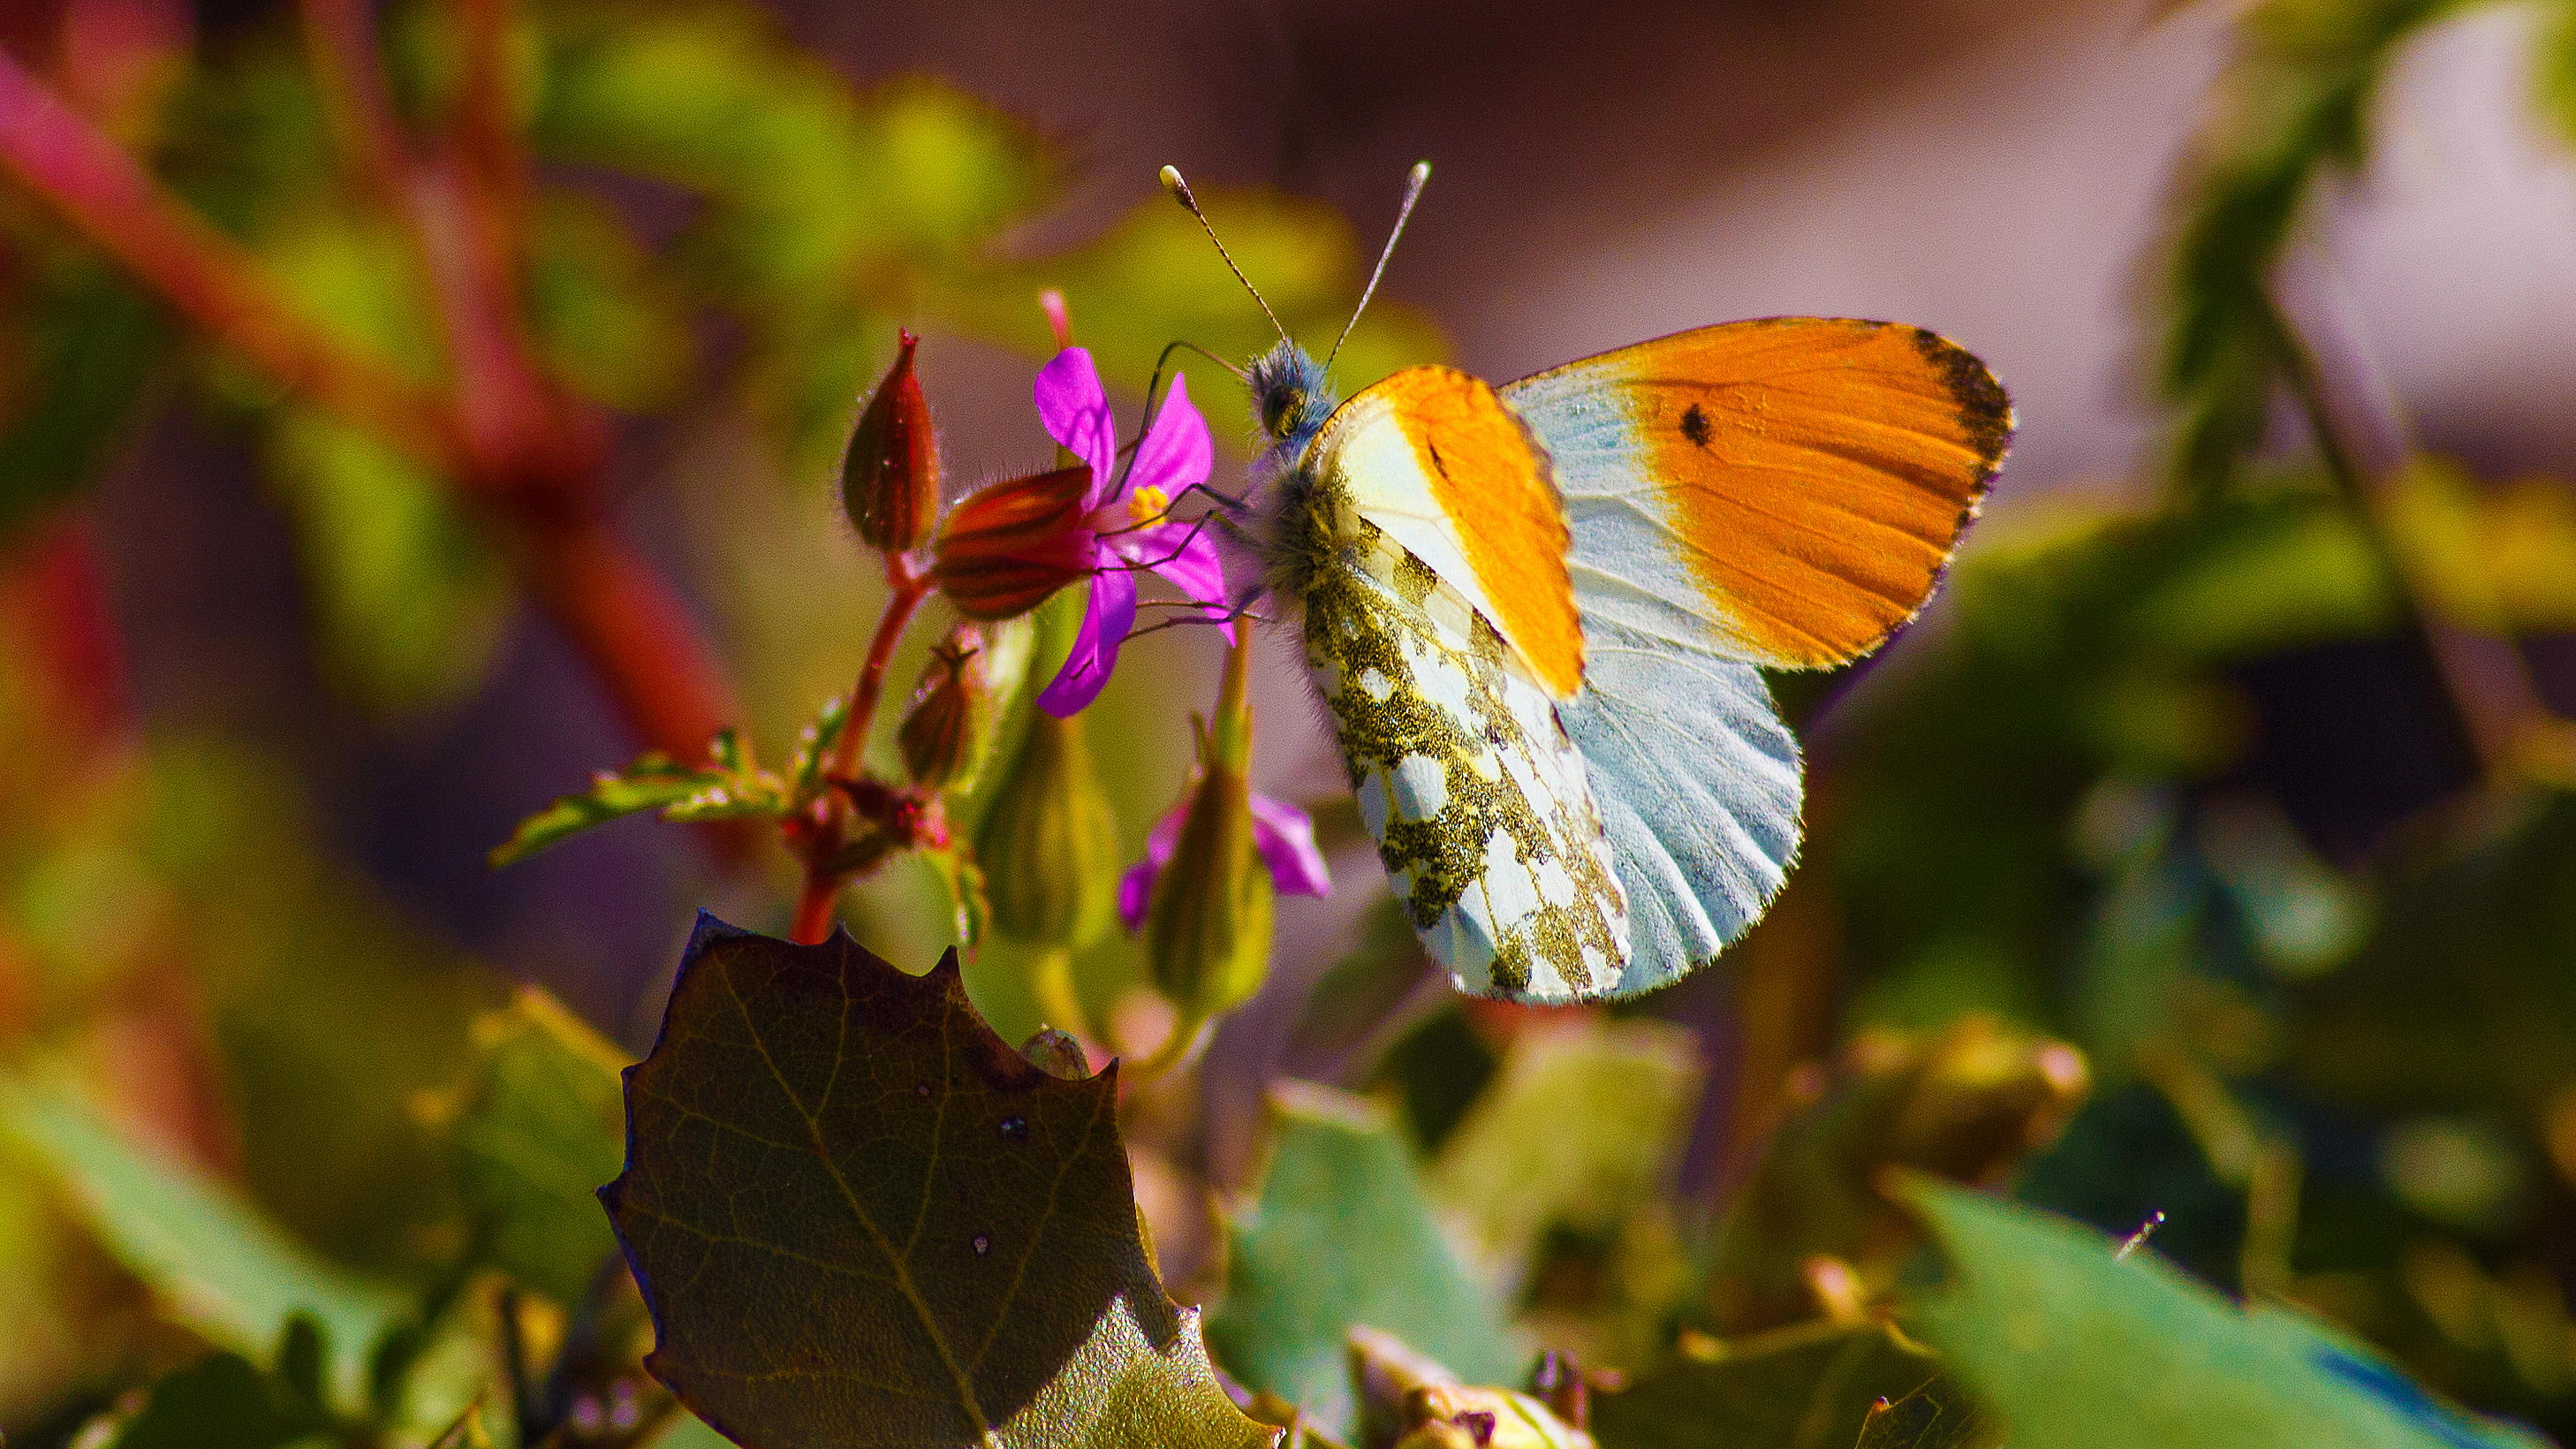
nature, plant, photography, sunlight, leaf, flower, petal, wildlife, green, insect, macro, autumn, canon, botany, butterfly, yellow, closeup, flora, fauna, invertebrate, wildflower, close up, papillon, nectar, portlanouvelle, macro photography, pollinator, moths and butterflies